Tévenon

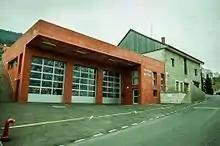
Tévenon's fire station.

The financial situation of the four municipalities was already relatively good before the fusion. Villars-Burquin achieved the construction of a fire station, and Fontanezier's budget was devoted to important sums for the installation of a wastewater network for the farms situated on the top of the village. The bill, which has been demanded by the state, was rather difficult to accept for Fontanezier and they're municipality have had to consider a few years of cushioning. Vaugondry and Romairon's municipalities didn't have a very good budget, and therefore were not able to assist in the financial cost of the wastewater network.